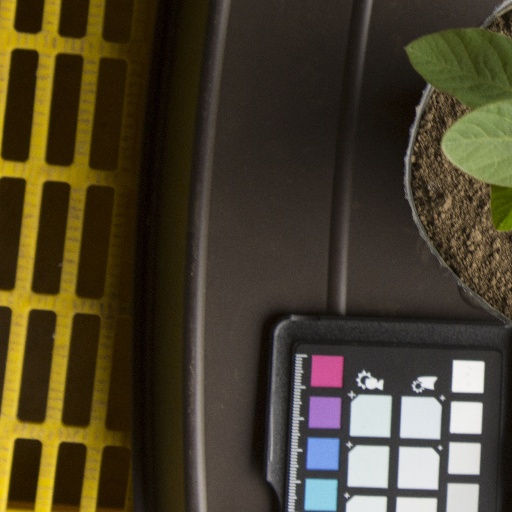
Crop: soybean